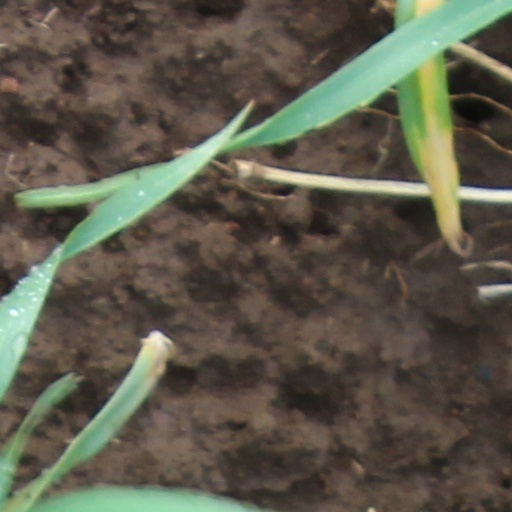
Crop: wheat